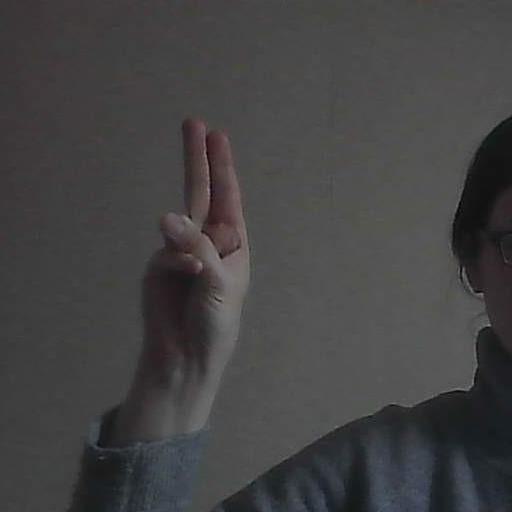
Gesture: two_up